Polish Olympic Committee

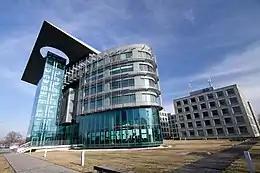
Olympic Center in Warsaw

The Polish National Federations are the organizations that coordinate all aspects of their individual sports. They are responsible for training, competition and development of their sports. There are currently 29 Olympic Summer and 8 Winter Sport Federations in Poland.